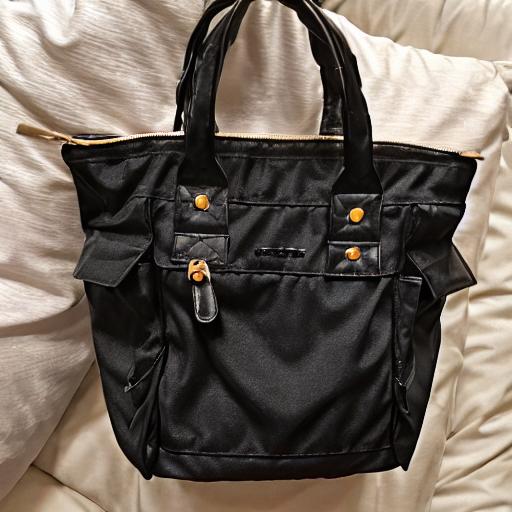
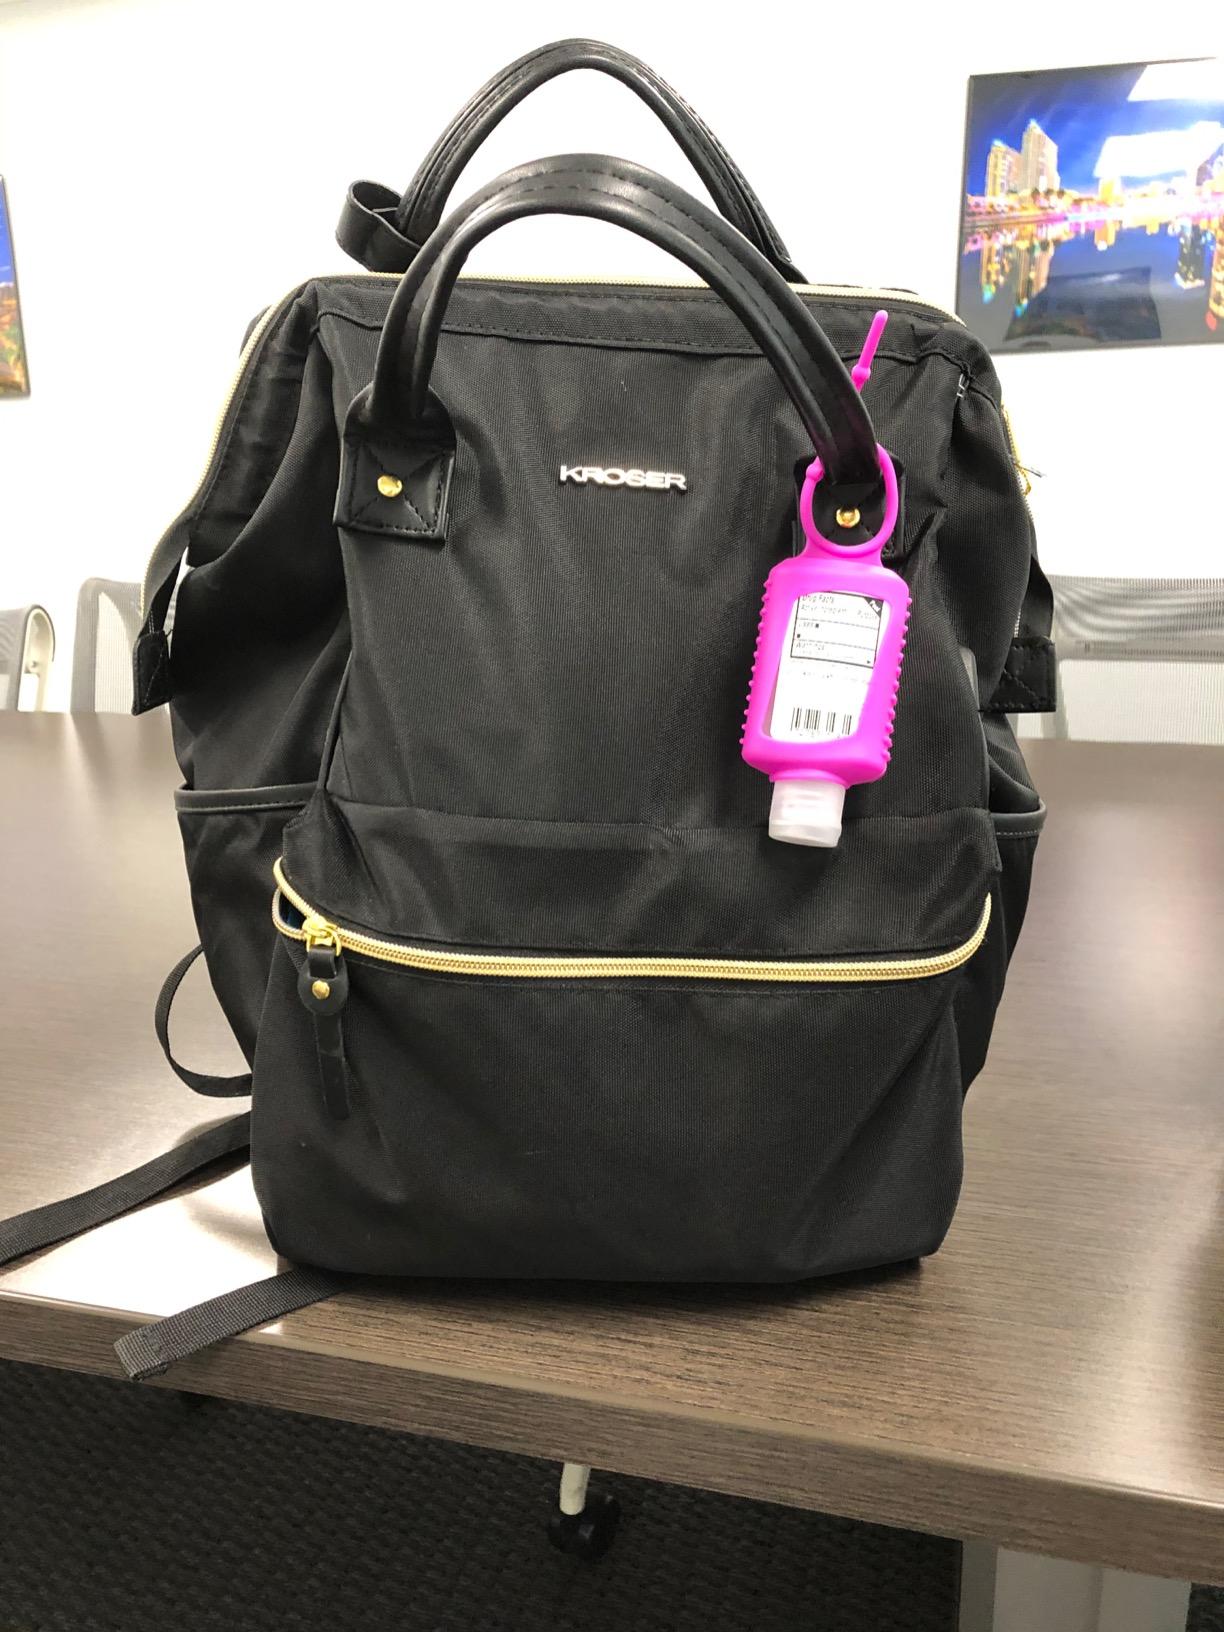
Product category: bag
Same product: no